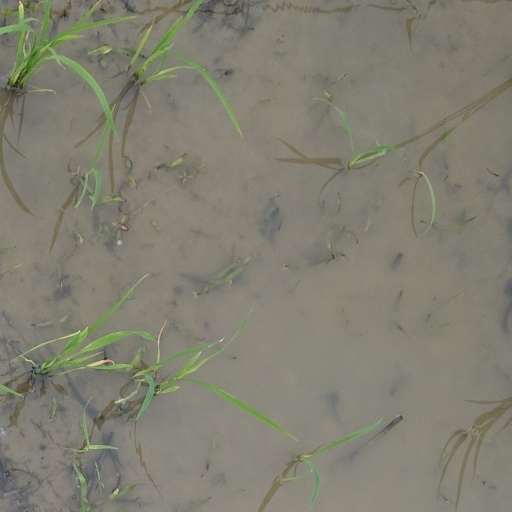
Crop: rice